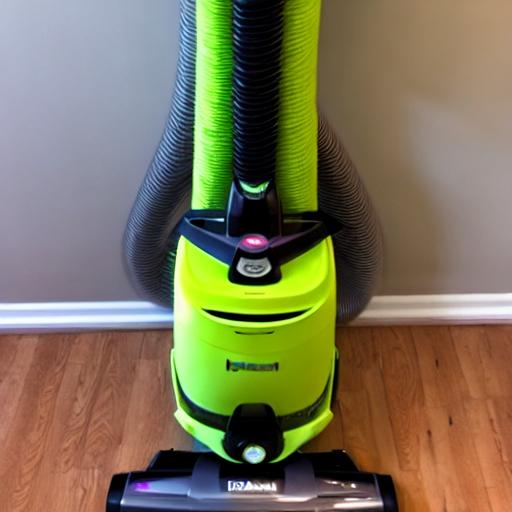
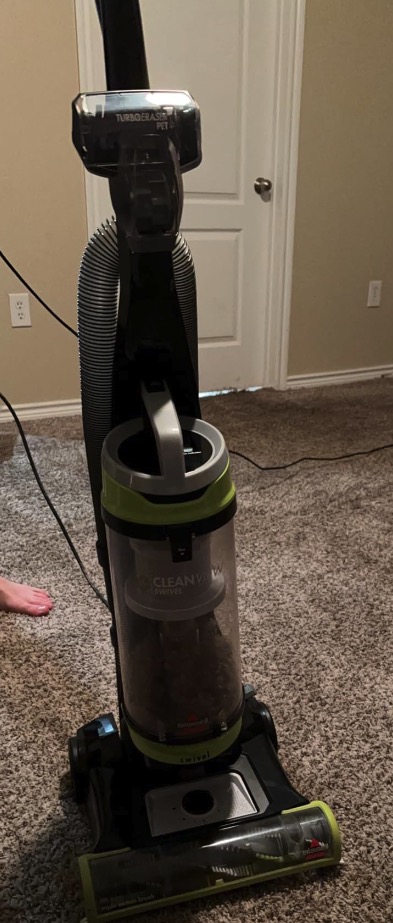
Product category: items_vacuum
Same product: no